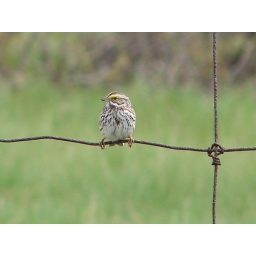
Savannah Sparrow -- another in a series of bird on a wire fence pics.